Mauser Model 1889

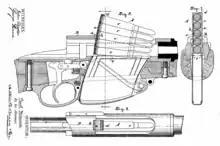
Transitional rear-locked design from the M1888 to the Belgian-adopted M1889, shown on Mauser's US patent on stripper clips

In September 1888 Mauser filed a British patent on the stripper clips and test-fired an experimental rifle with the feature. The idea was not unknown and in fact a similar design was patented by a US inventor in 1878, but it was Mauser who managed to commercialize the idea. The design was adapted to a 7,65 mm rimless cartridge Mauser derived from the Patrone 88 developed at the Spandau Arsenal.